Conan the Adventurer (short story collection)

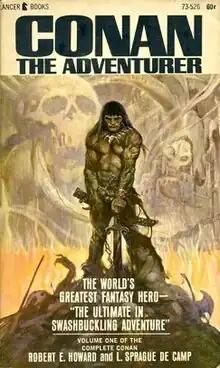
Cover of first edition

Conan the Adventurer is a 1966 collection of four fantasy short stories by American writers Robert E. Howard and L. Sprague de Camp, featuring Howard's sword and sorcery hero Conan the Barbarian. Most of the stories originally appeared in the fantasy magazine "Weird Tales" in the 1930s. The book has been reprinted a number of times since by various publishers, and has also been translated into German, French, Japanese, Spanish, Italian, Swedish and Dutch. It was later gathered together with "Conan the Wanderer" and "Conan the Buccaneer" into the omnibus collection "The Conan Chronicles 2" (1990).